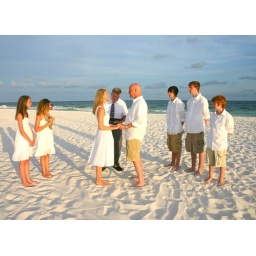
Getting married underneath the blue sky